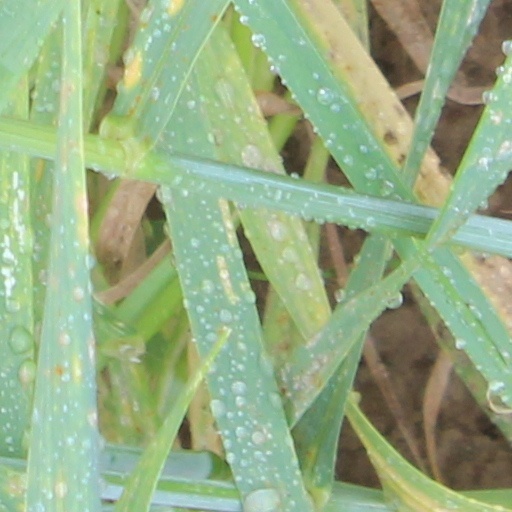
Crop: wheat